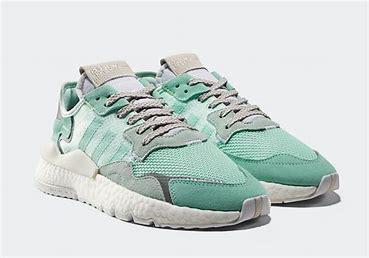
Brand: adidas
Model: Nite Jogger